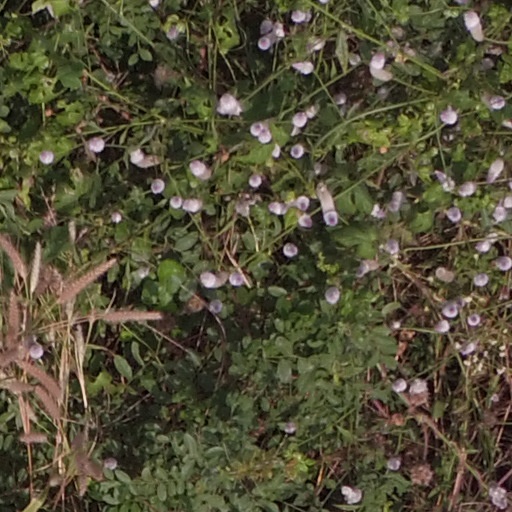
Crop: maize; corn